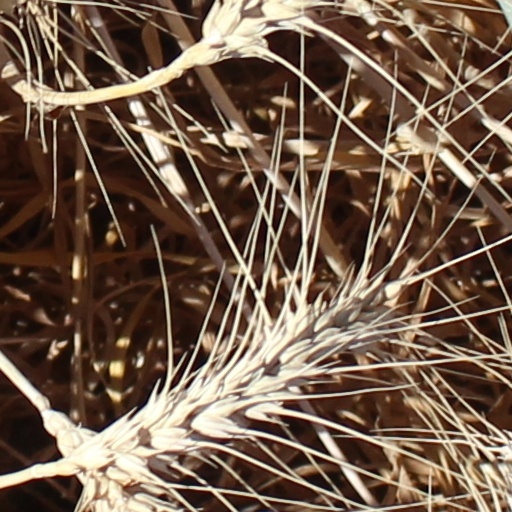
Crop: wheat